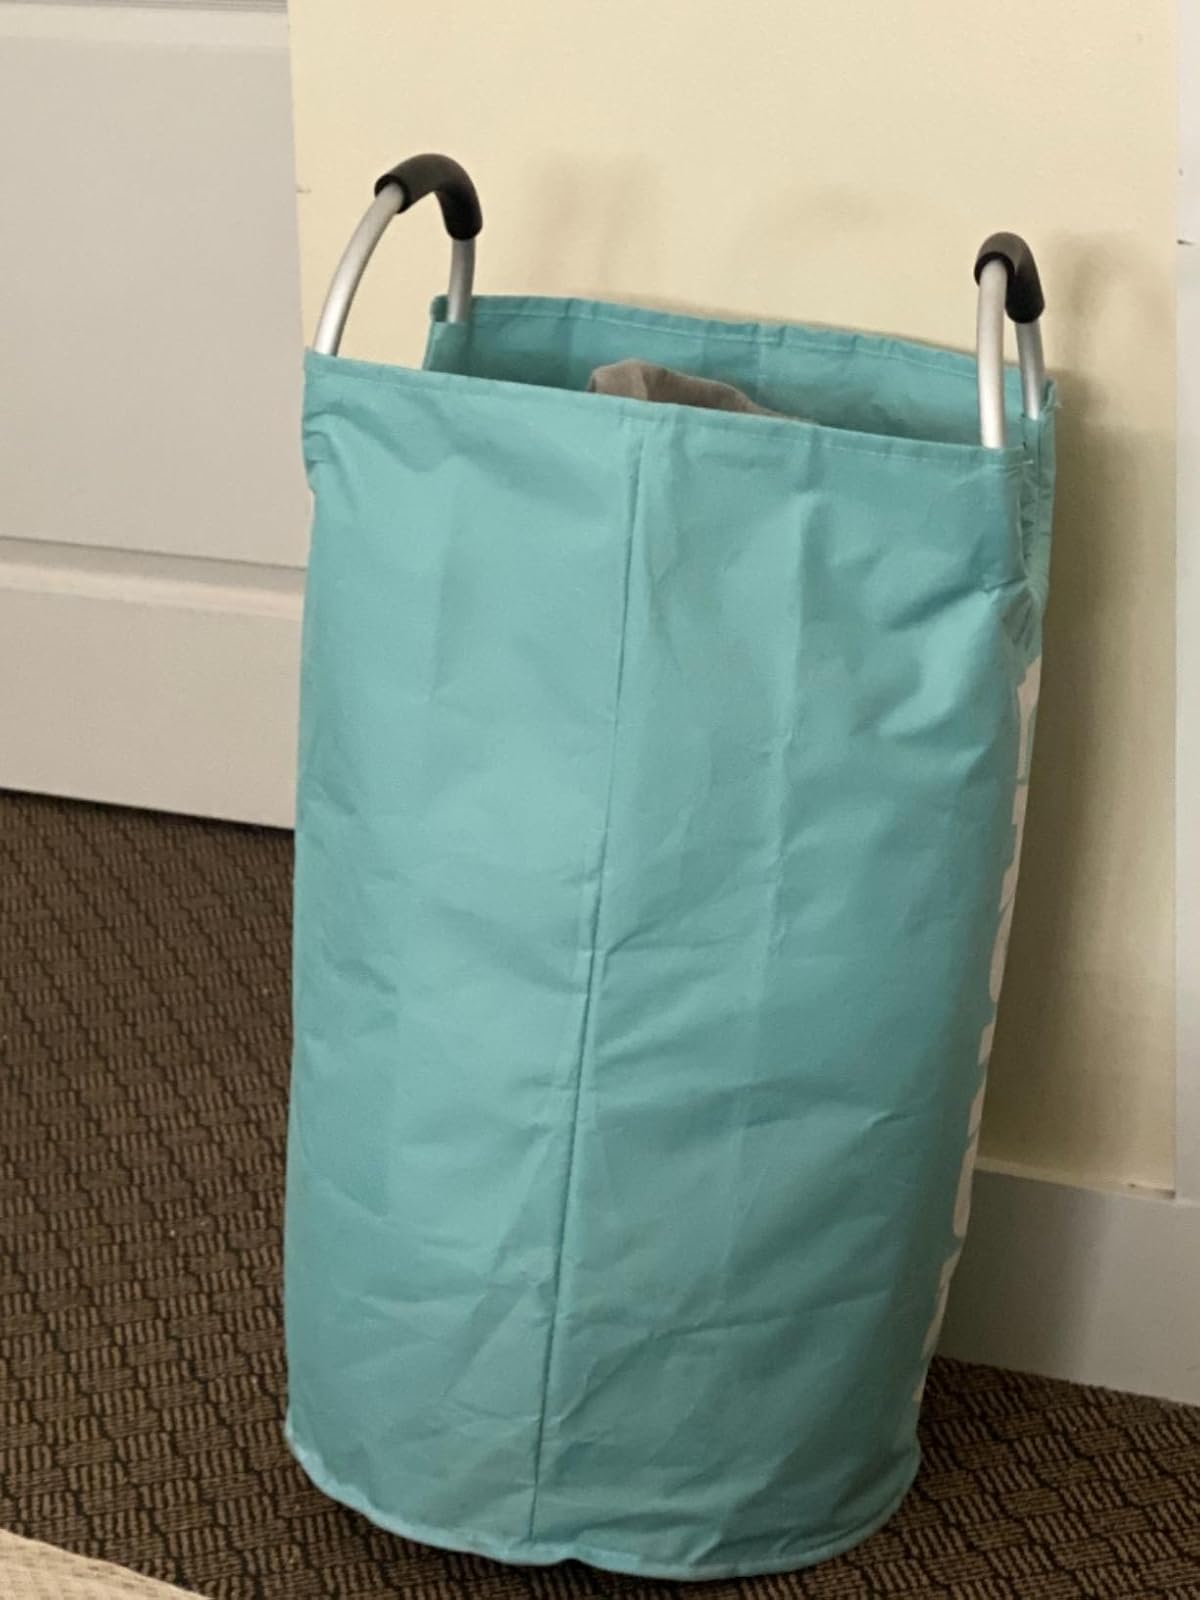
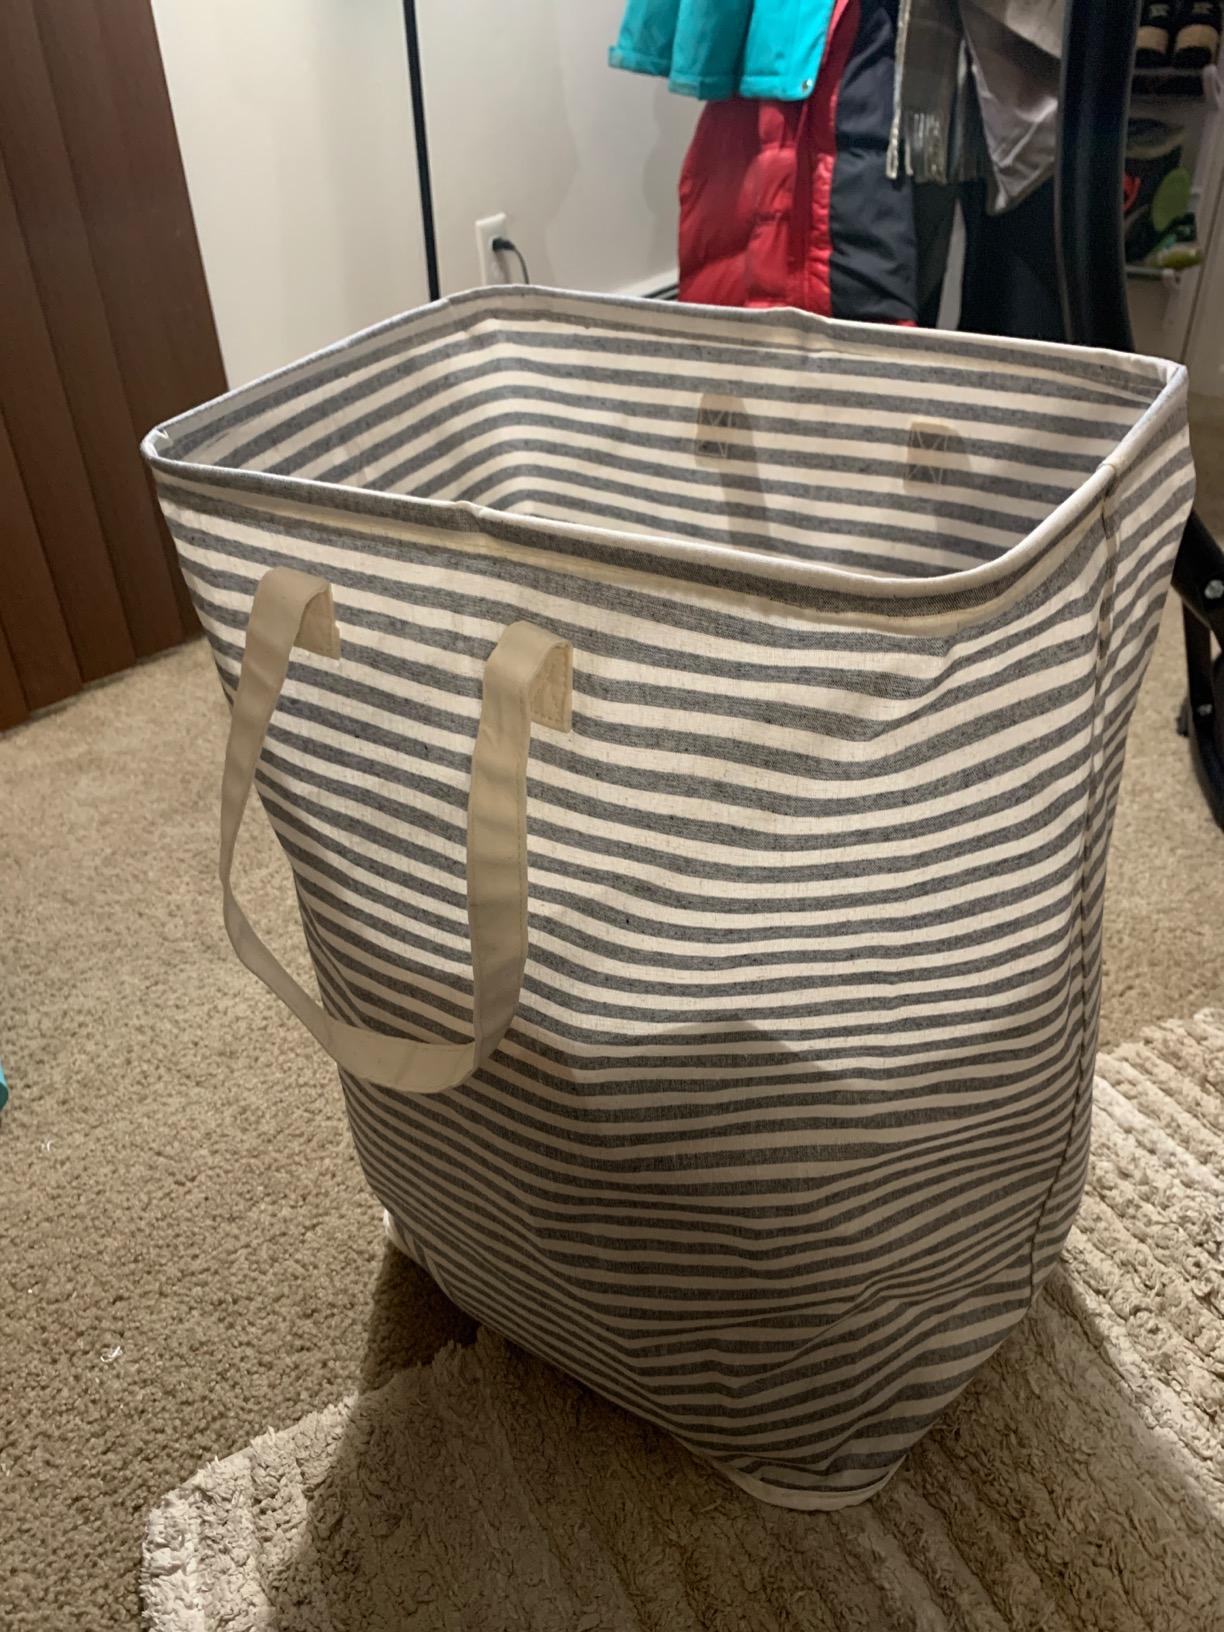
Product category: items_hamper
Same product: no